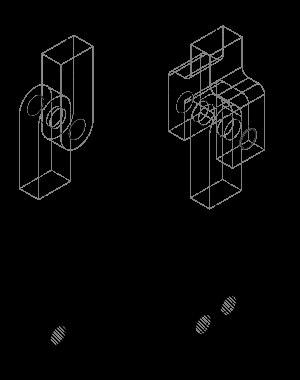
Une contrainte de cisaillement τ est une contrainte mécanique appliquée de manière parallèle ou tangentielle à une face d'un matériau, par opposition aux contraintes normales qui sont appliquées de manière perpendiculaire. C'est le rapport d'une force à une surface. Elle possède donc la dimension d'une pression, exprimée en pascals ou pour les grandes valeurs en mégapascals.
Les pièces — éléments de mécanismes ou de structures — sont soumises à des sollicitations : efforts extérieurs, vibrations, dilatation… Elles sont en général dimensionnées selon deux critères :